Second presidency of Rómulo Betancourt

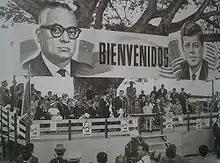
Rómulo Betancourt and U.S. President Kennedy at La Morita, Venezuela, during an official meeting in December 1961. Kennedy embraced Betancourt's strong stance against nondemocratic governments

Betancourt instituted the foreign policy that Venezuela would not recognize dictatorial government anywhere, particularly in Latin America, but including the USSR, an interpretation that pleased the United States. The "Betancourt doctrine" proved unrealistic, for Venezuelan democratization occurred in the midst of a marked tendency in the rest of Latin America towards authoritarianism. He was also unrealistic in reviving Venezuela's claim on British Guiana up to the Essequibo river (which had been settled by international arbitration half a century earlier, following the Venezuela Crisis of 1895) and he had all maps of Venezuela show this large territory as part of the country albeit as disputed.